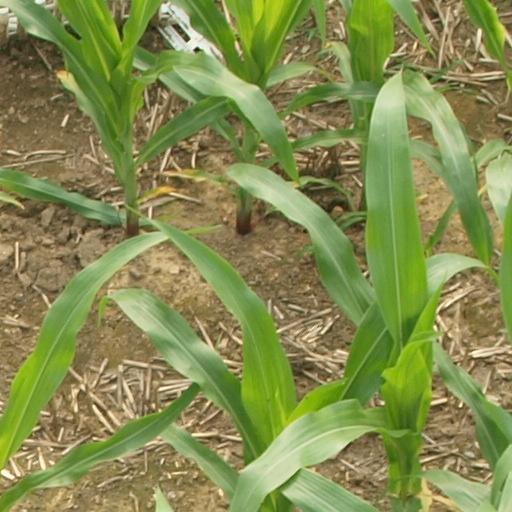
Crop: maize; corn